Chef Jeremiah

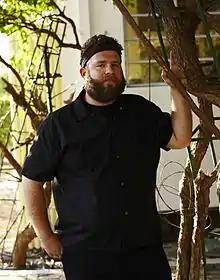
Chef Jeremiah in Miami

Chef Jeremiah's career began in 1998 at Johnson & Wales Culinary School in North Miami, Florida. After his training, he worked at Michelin-starred elBulli (under Ferran Adrià), wd~50, Noma, Restaurant Aquavit, Spice Market, and Café Grey.